Detective Story (2007 film)

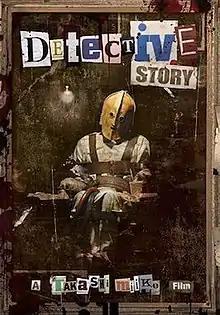

is a 2007 Japanese crime film directed by Takashi Miike.